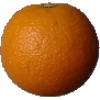
Label: orange